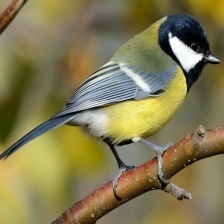
Species: PARUS MAJOR
Scientific name: PARUS MAJOR
ImageNet parent category: chickadee